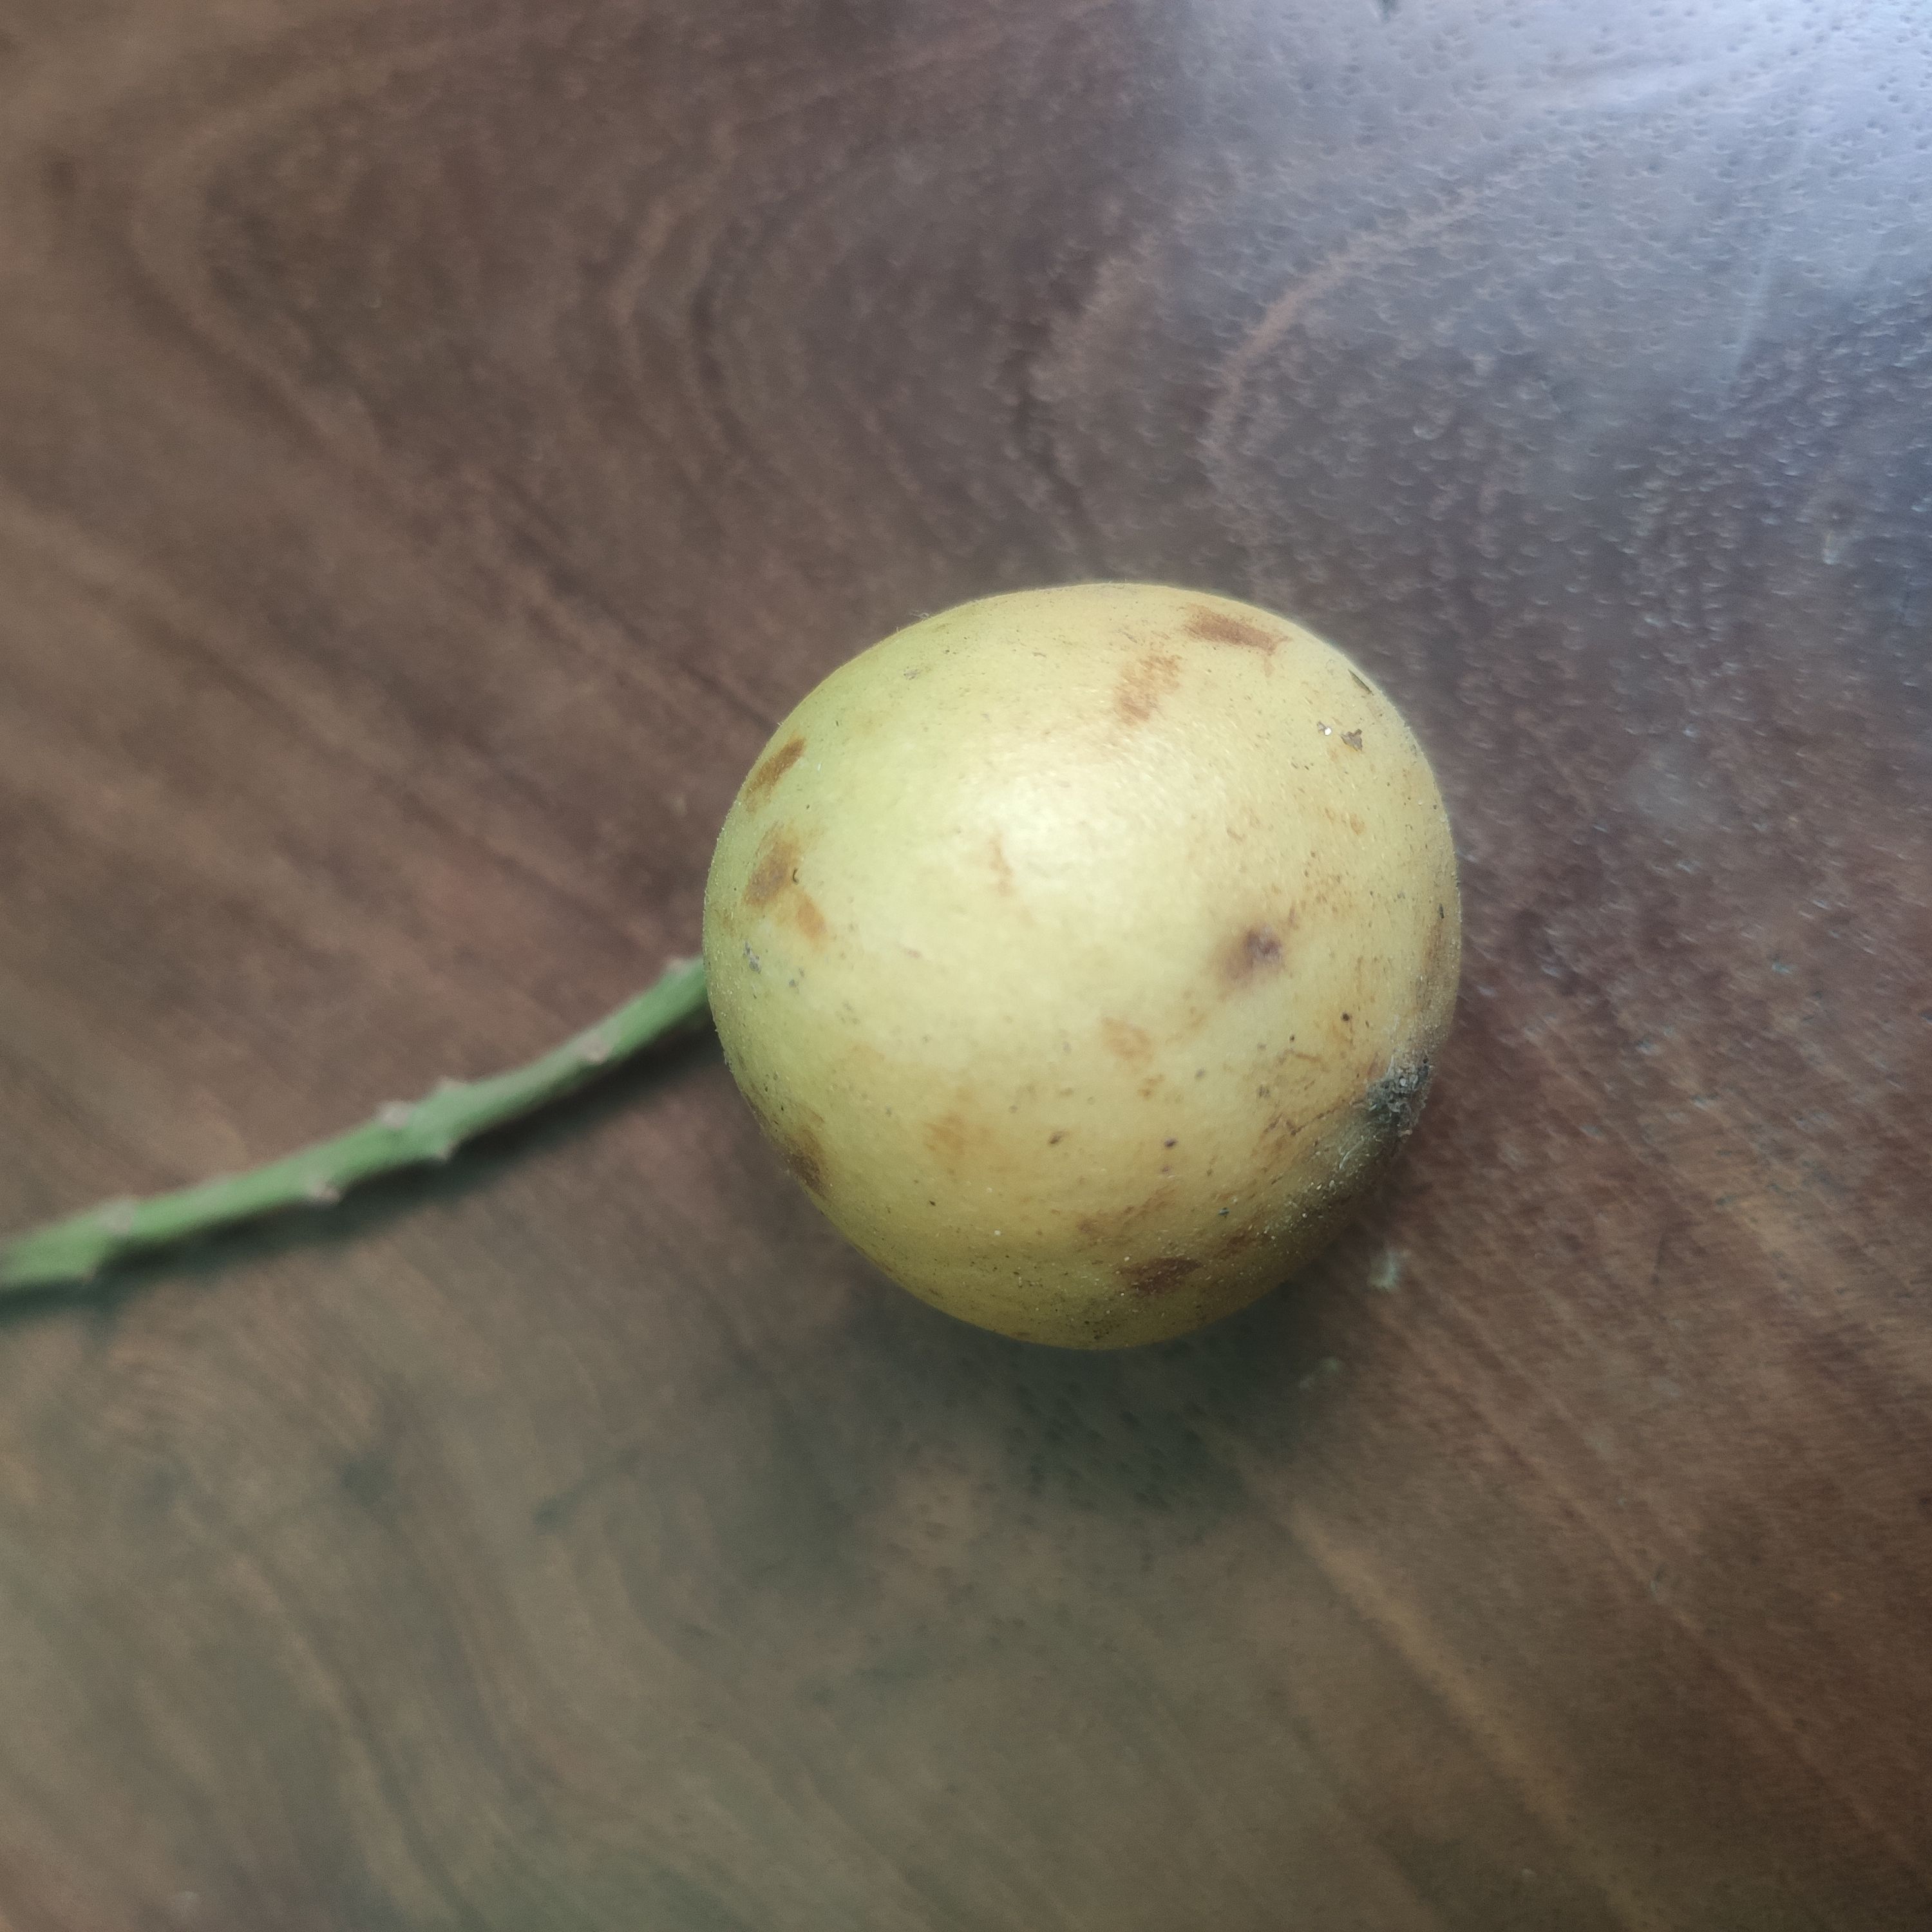
Fruit: burmese-grape
Grade: 1st-grade